Kurtuluş, Seyhan

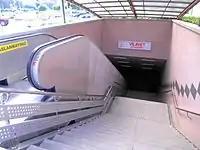
Metro entrance

Adana Central railway station is within the Kurtuluş mahalle, at the Sular area. Vilayet station of the Adana Metro is located at the northwest section of Kurtuluş. Adana Metropolitan Municipality Bus Department (ABBO) has bus routes from Atatürk and Ziyapaşa boulevard in Kurtuluş to most of the neighborhoods of Adana.